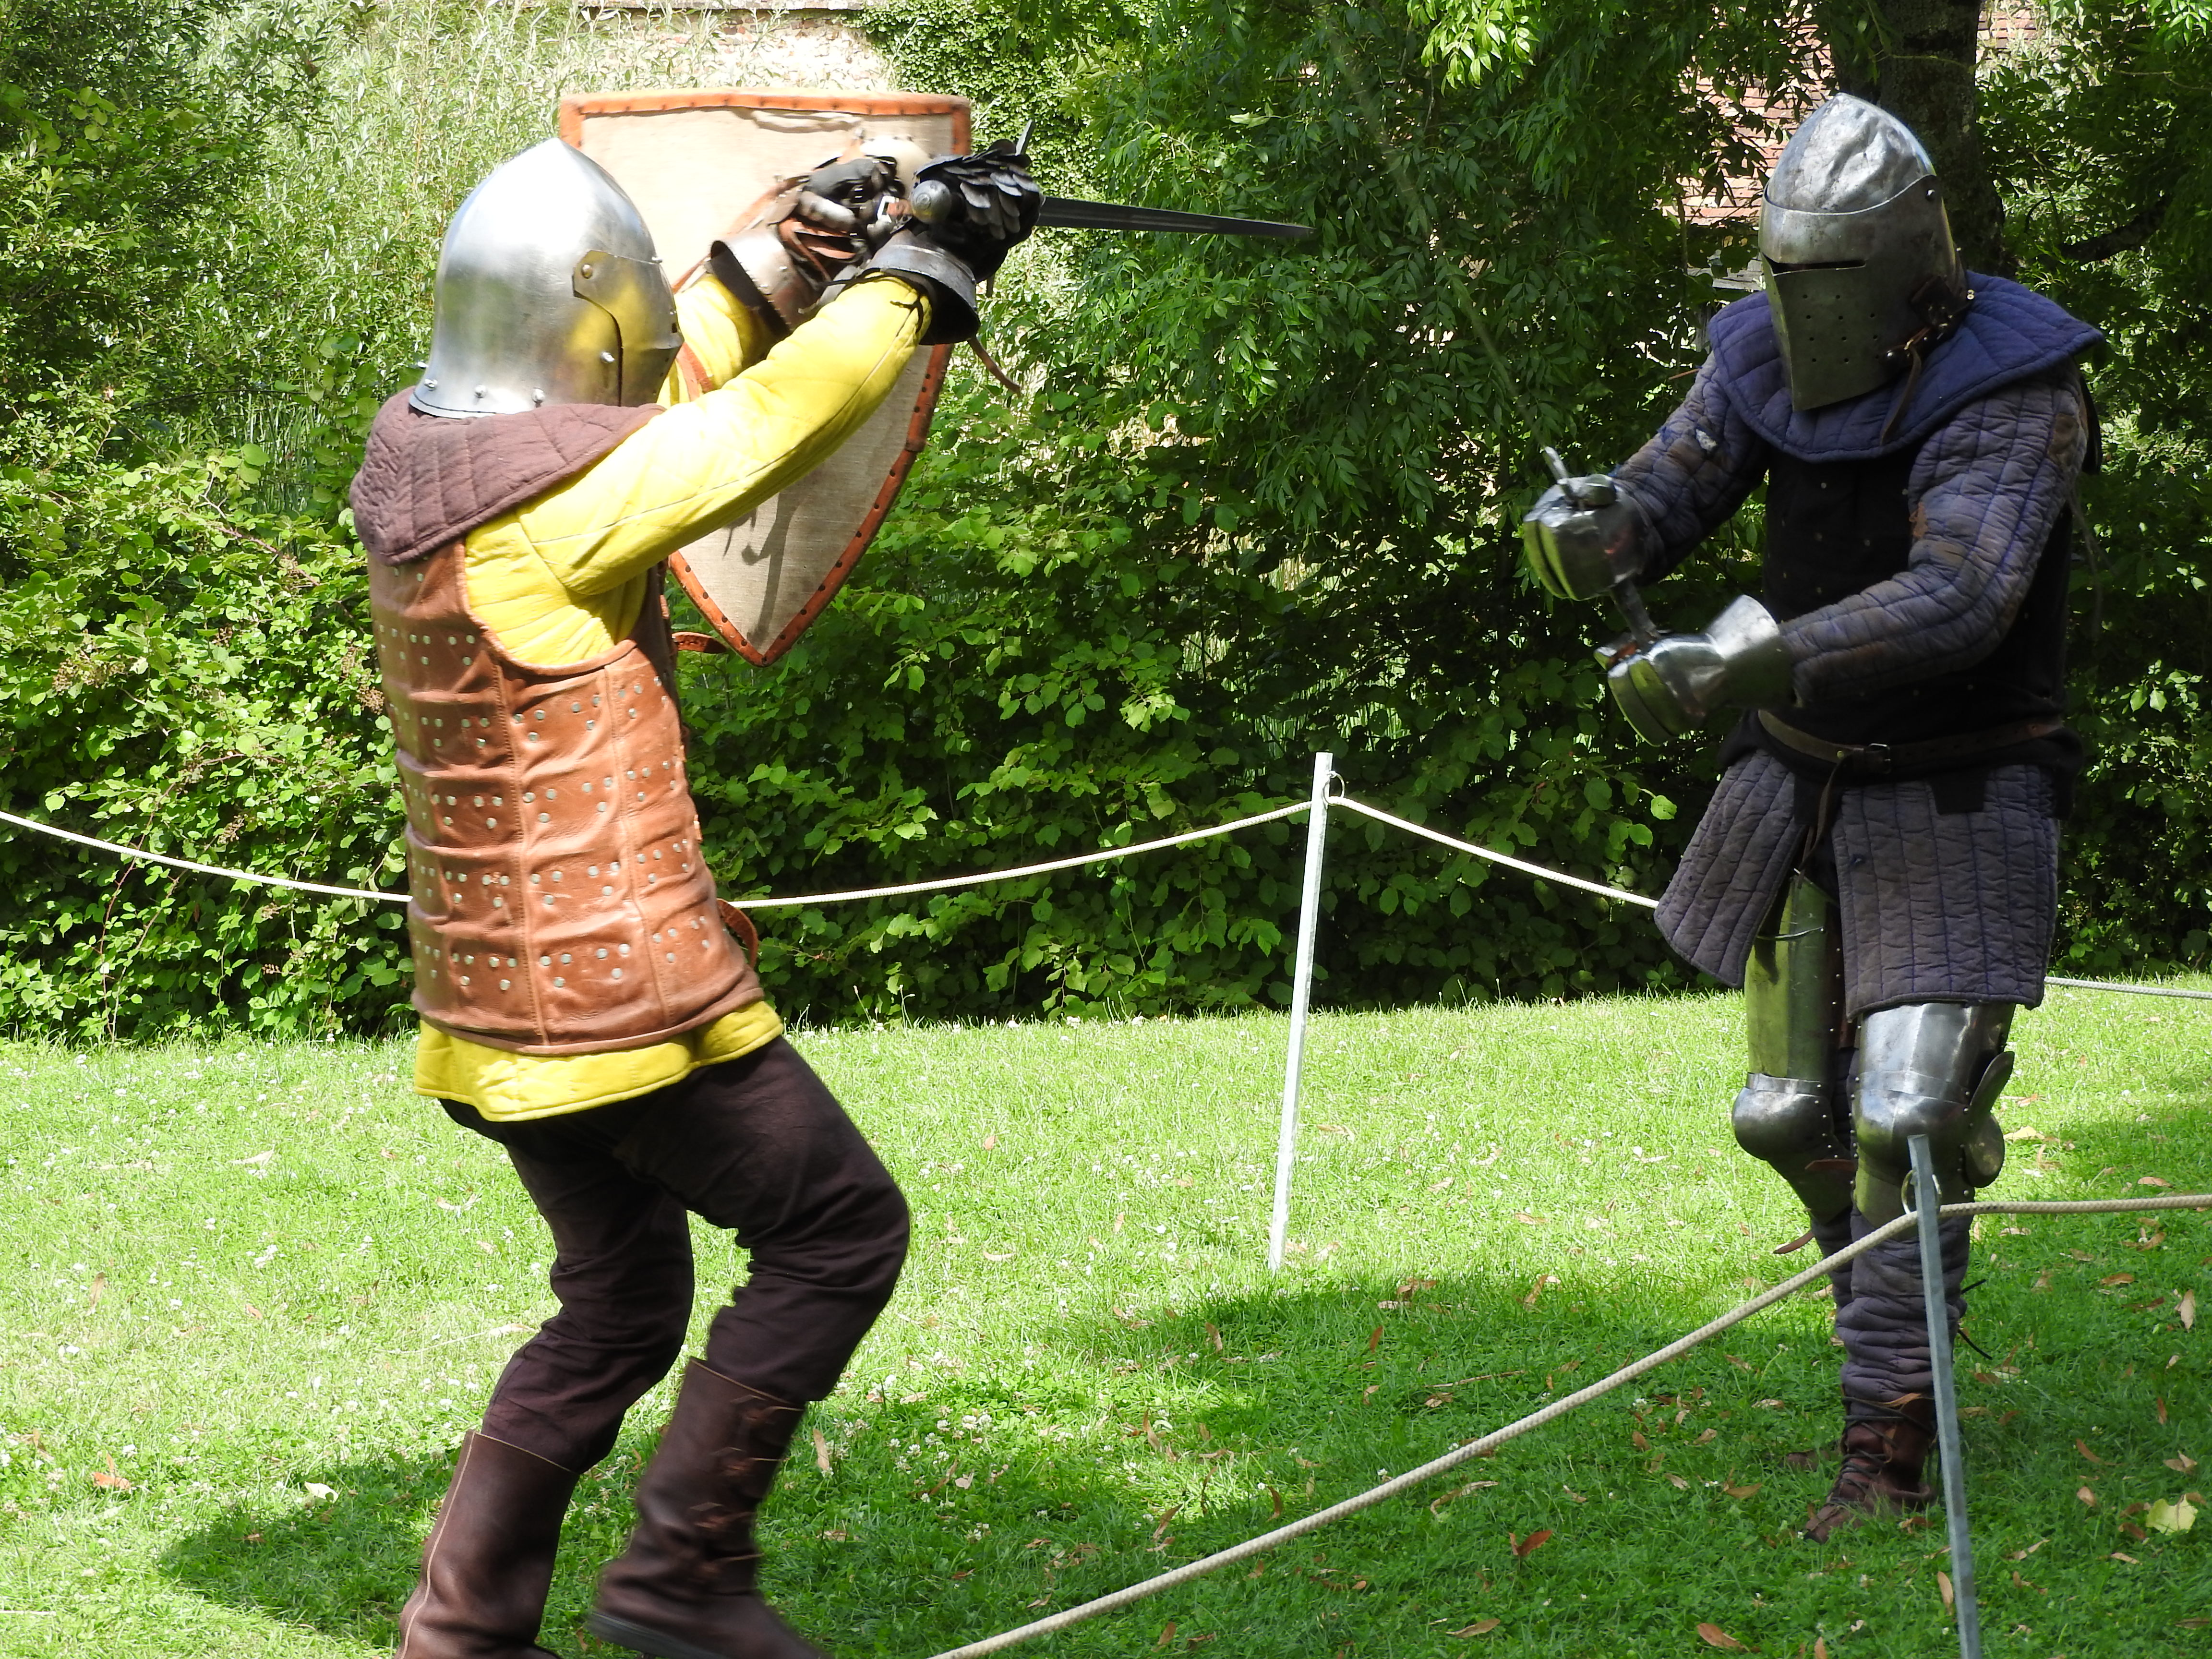
combat in armor, fifteenth century, knight, armed, sword, shield, outerwear, plant, duel, helmet, grass, armour, tree, glove, personal protective equipment, breastplate, boot, leisure, event, recreation, belt, history, fun, combat, middle ages, costume, People in nature, sculpture, gladiator